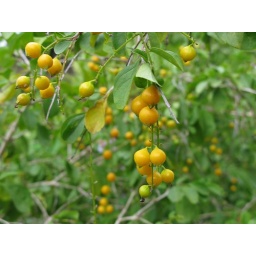
Macro shots of various plants from my home back in Ipoh